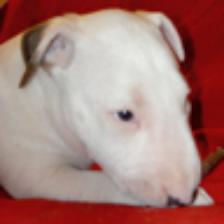
Label: NonHuman